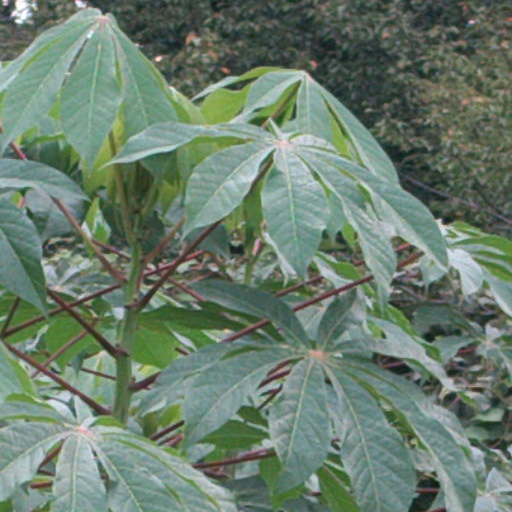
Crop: cassava